Houkisugi at Nakagawa

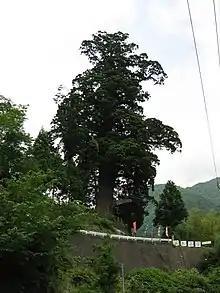
Houkisugi at Nakagawa, photograph taken in June, 2007

The tree was revered by locals because it prevented a great fire from spreading in 1904. There is still visible fire damage on the tree. On July 12, 1972, it stopped a great landslide and lessened the damage during heavy rainfall in the Tanzawa Mountains.